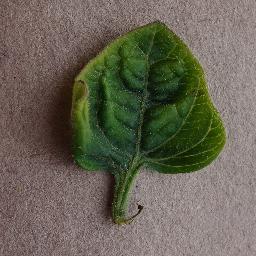
Label: Tomato___Tomato_Yellow_Leaf_Curl_Virus